The Life Line

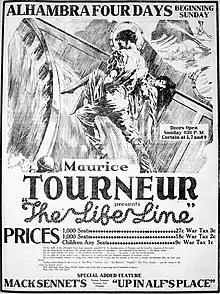
Newspaper advertisement.

The Life Line is a 1919 American silent drama film directed by Maurice Tourneur and starring Jack Holt, Wallace Beery and Lew Cody. The picture was based on the play "The Romany Rye" by the British playwright George R. Sims. The film is set amongst criminal classes in the slums of London.